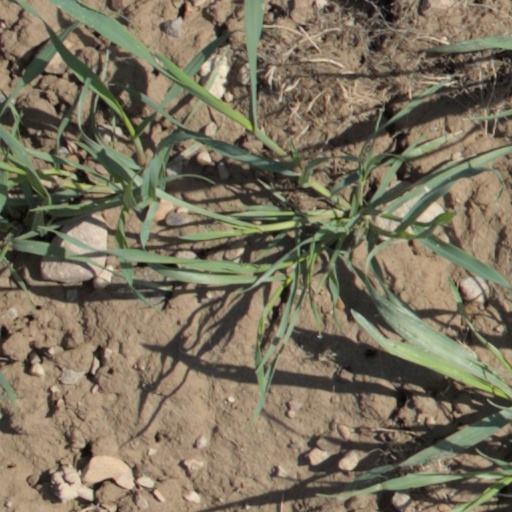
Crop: wheat